Renée Mayer

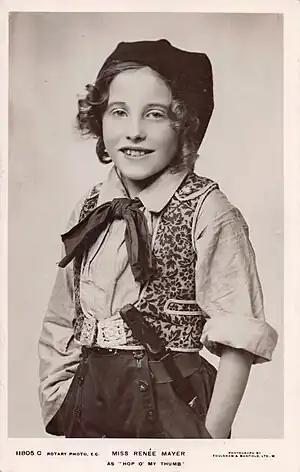
Renée Mayer as Hop in "Hop O' My Thumb" (1911)

Renée Gladys Mayer (9 December 1900–14 November 1969) was a British child actress, singer and dancer of stage and film.